As'ad Pasha al-Azm

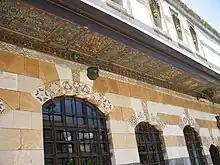
Architecture of the Azm Palace built in 1751 under the patronage of As'ad Pasha al-Azm

In 1750, a feudal conflict erupted when a Kurdish man was allegedly murdered by a Baghdadi, in revenge, armed Kurds stormed through al-Darwishiyya and Bab al-Jabiyah in a vain search for Baghdadi scapegoats. When two Baghdadis were murdered several weeks later, a group of their brethren, together with immigrants from Mosul and allies from local military units, appeared outside Khan al-Akrad (‘Khan of the Kurds’) and provoked a heated gunfight in which several men were killed and wounded. Frustrated in their attempt to take the khan, they attacked nearby coffeehouses associated with the Kurds and might have done even more damage if As'ad Pasha al-Azm had not personally intervened and prevented the conflict from spiraling out of control.